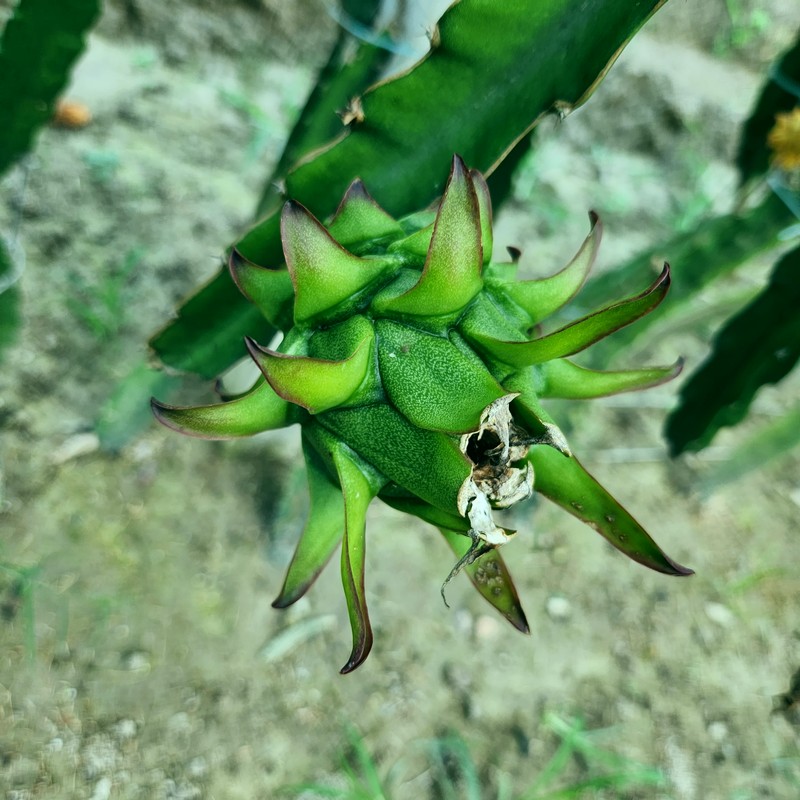
Label: Immature Dragon Fruit